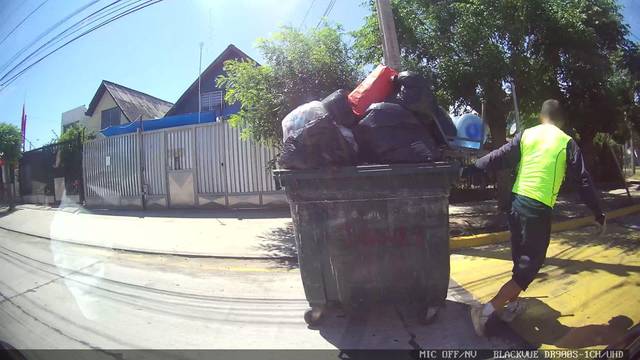
Region: Chile
Coordinates: -33.504, -70.729